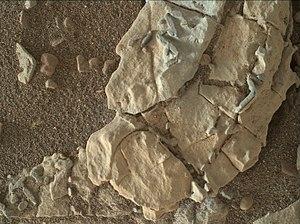
L'exploration de Mars par Curiosity est le déroulement de la mission du rover de Mars Science Laboratory développé par la NASA sur la planète Mars après son atterrissage dans le cratère Gale le 6 août 2012. Le véhicule dispose de 75 kg d'équipements scientifiques et a pour objectif de déterminer si l'environnement martien a pu, dans le passé, permettre l'apparition de la vie.